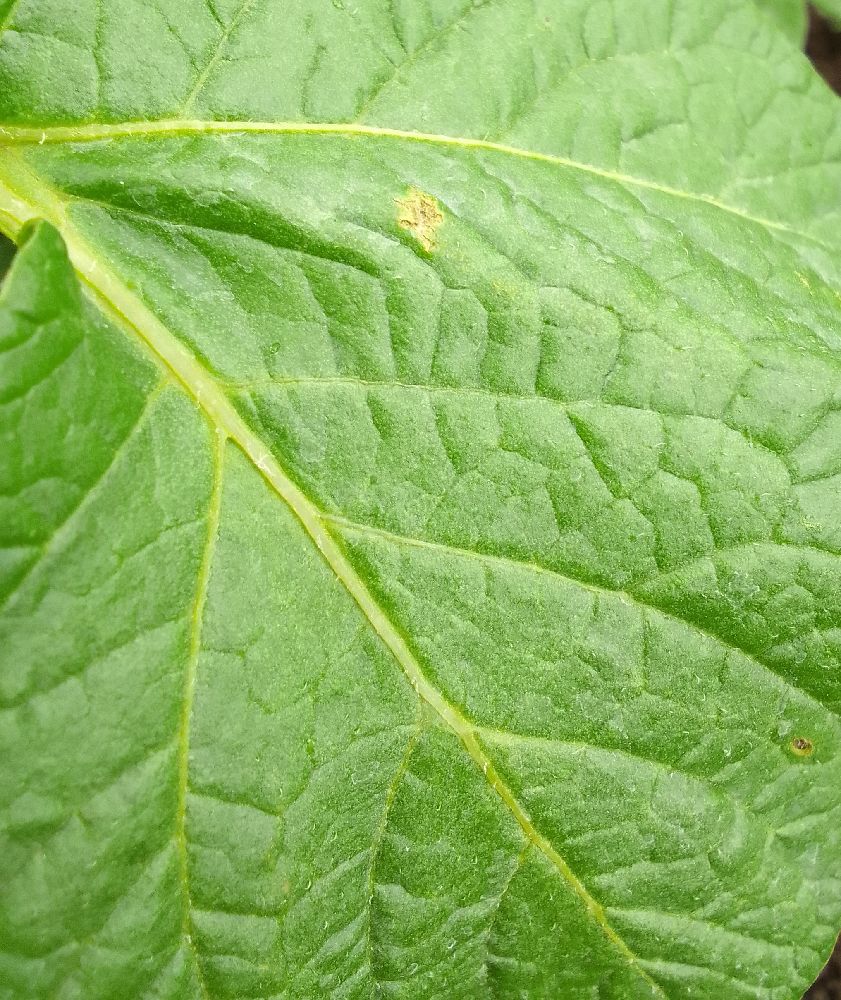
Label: Healthy